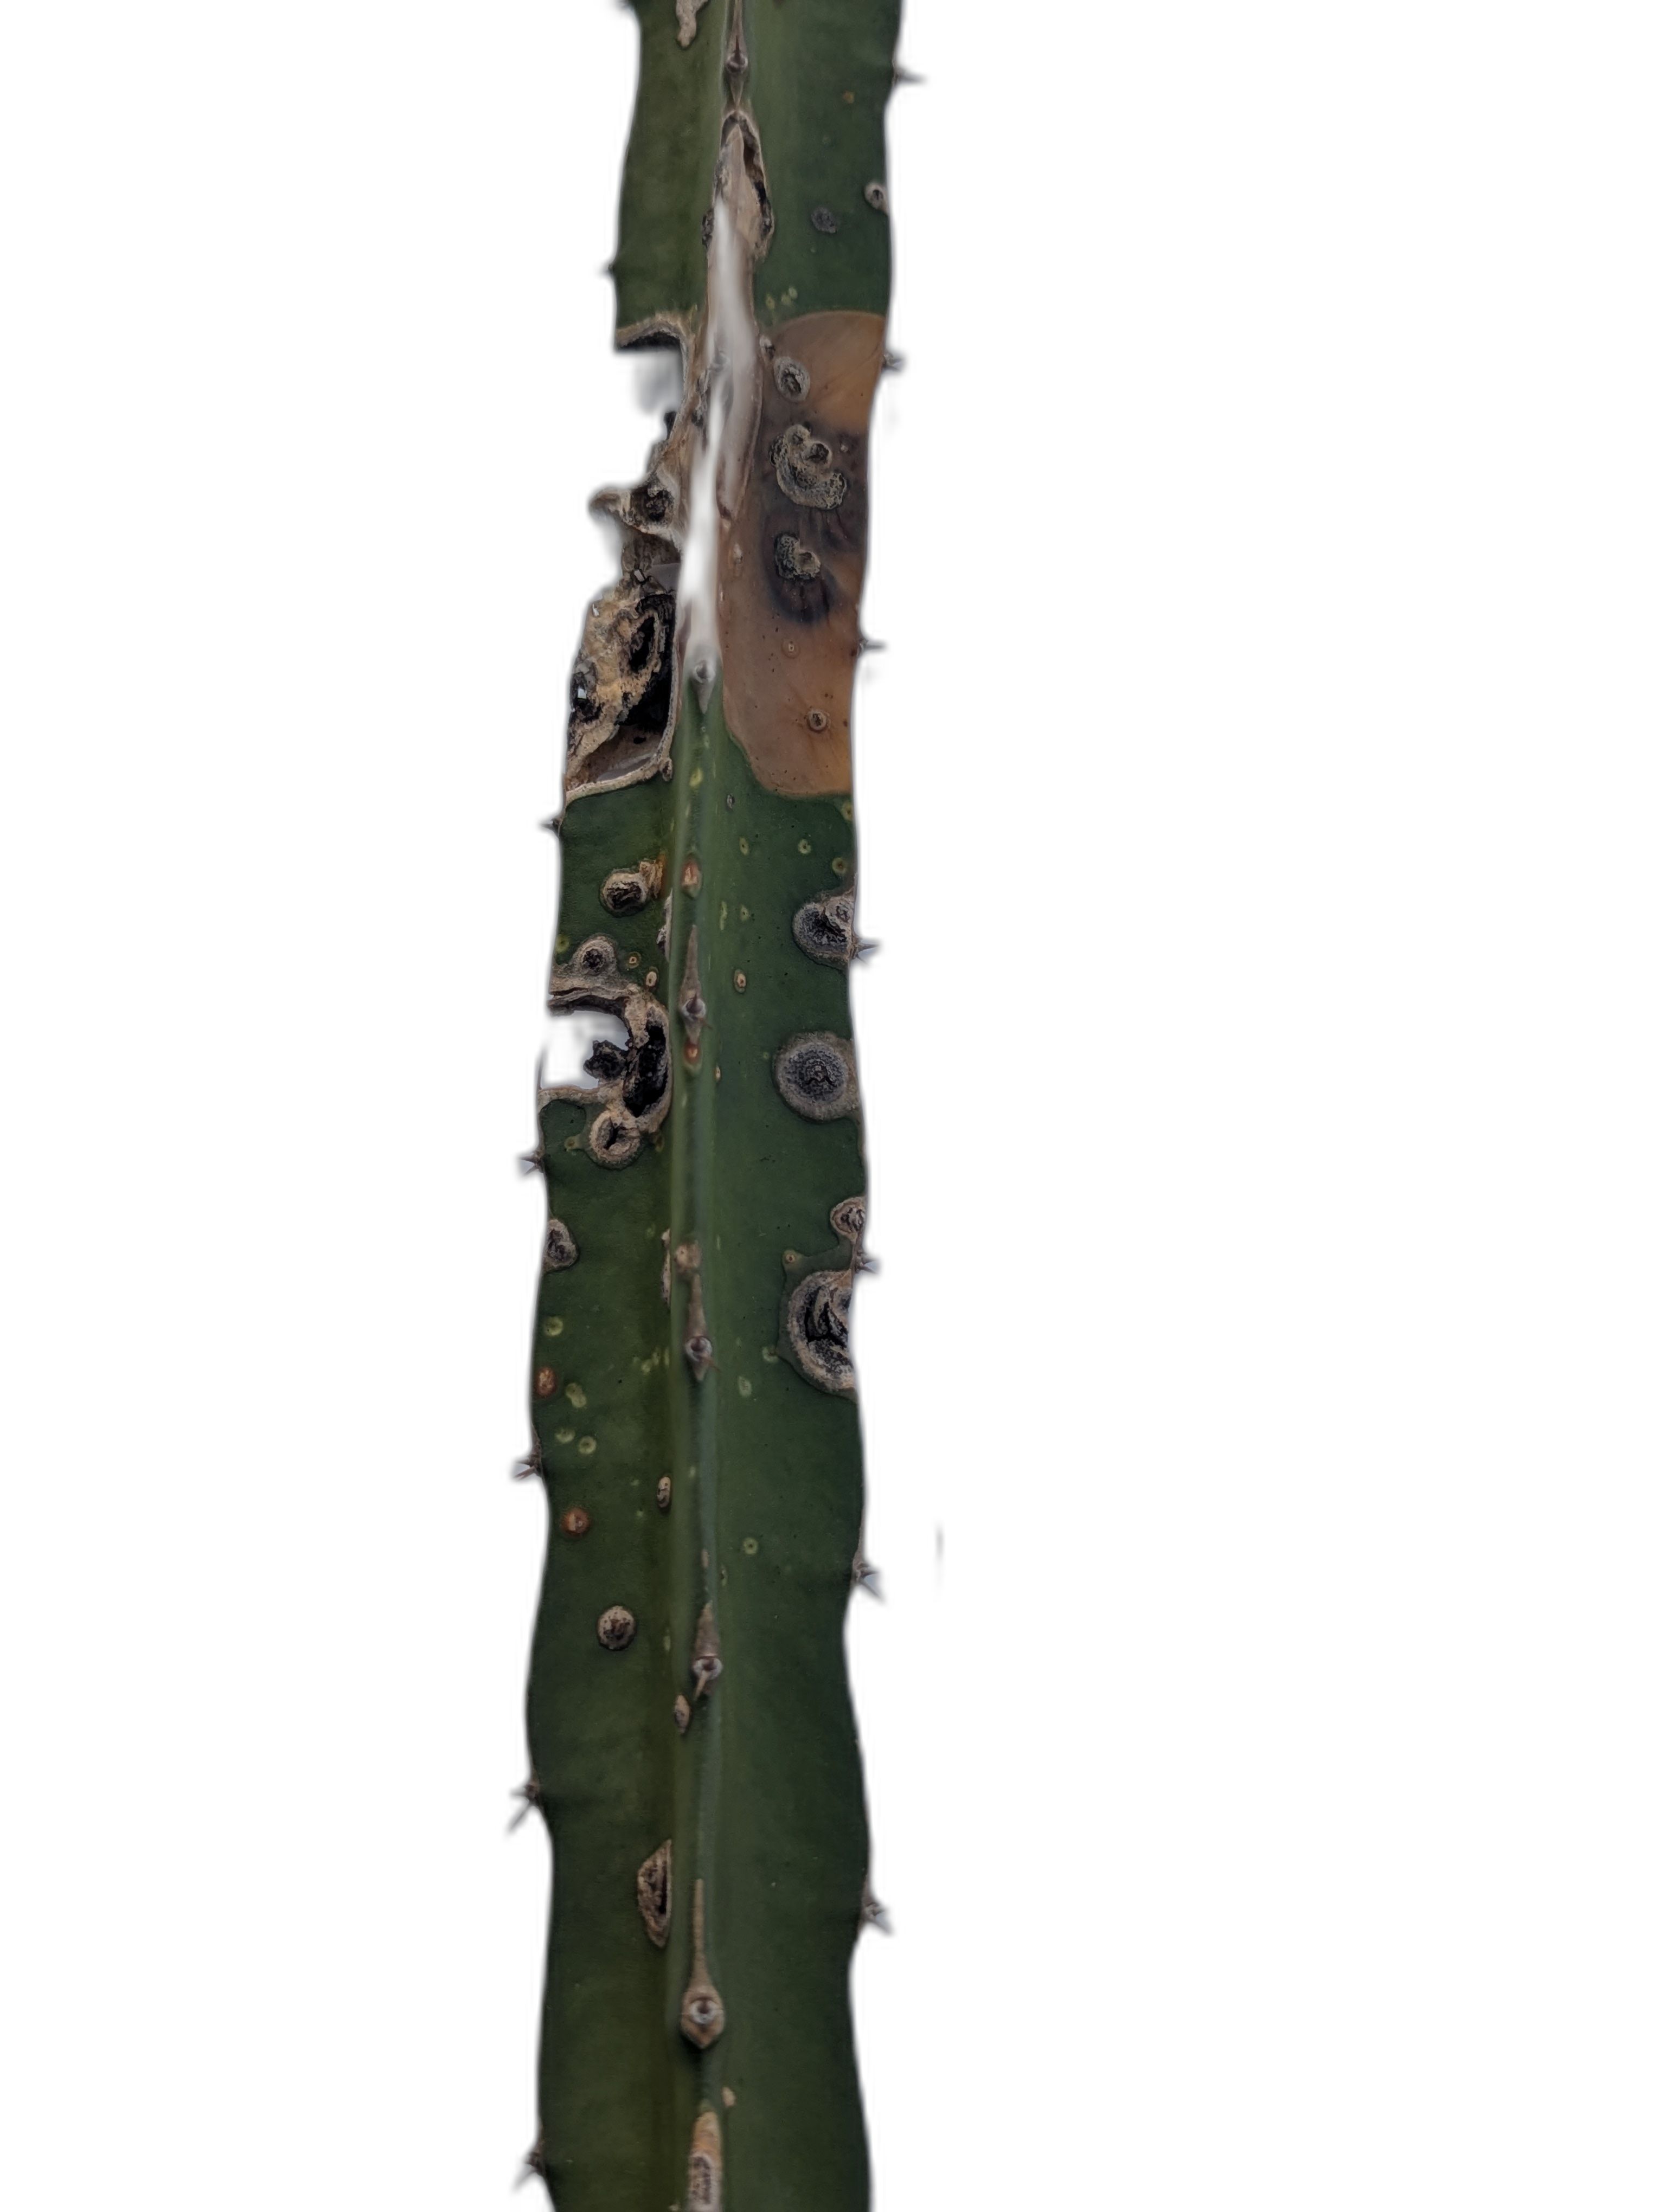
Label: Bad leaf